Paul Kneale

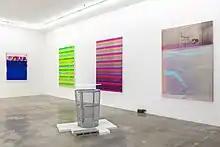
Paul Kneale's room at 'High Anxiety: New Acquisitions', Rubell Foundation, November 2016- August 2017.

In an interview for Spike, Paul Kneale surprisingly states that digital photography is more akin to traditional painting than to analogue photography. Indeed, while analogue photography is generated by a physical trace left by light on the photographic film (index), digital photography is the result of a process of elaboration and interpretation of the objects of reality, as it happens in traditional painting. Indeed, digital photography – and therefore, by extension, Paul Kneale's scanner paintings – and traditional painting are not a mechanical representation of the elements of reality, but an elaborated reinterpretation of them, mediated in the latter case by the gaze of the human eye and in the former by digital devices which have been programmed according to certain standards by their manufacturers, and subsequently are freely manipulated by the artist.